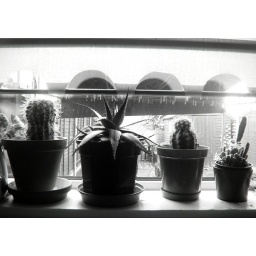
Goodbye cacti. These are my low-maintenance plants on the window ledge by the sink, now replaced by pots of edible herbs.